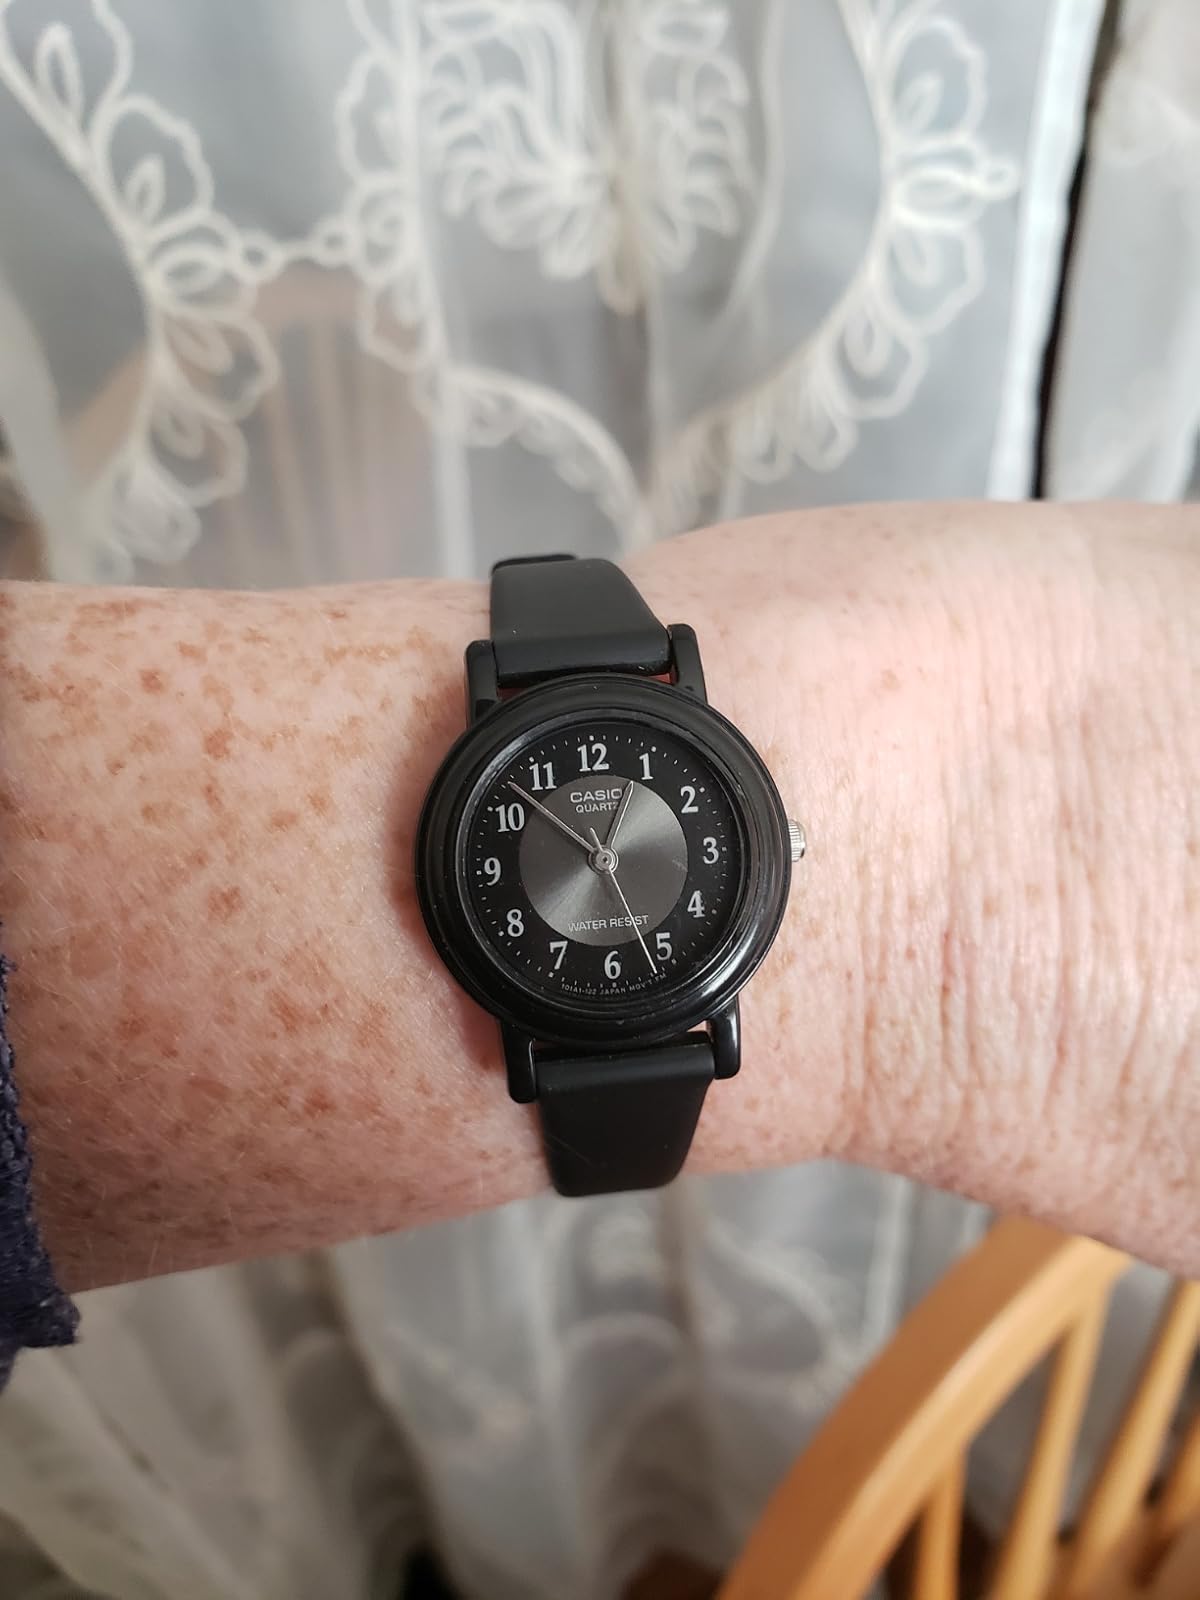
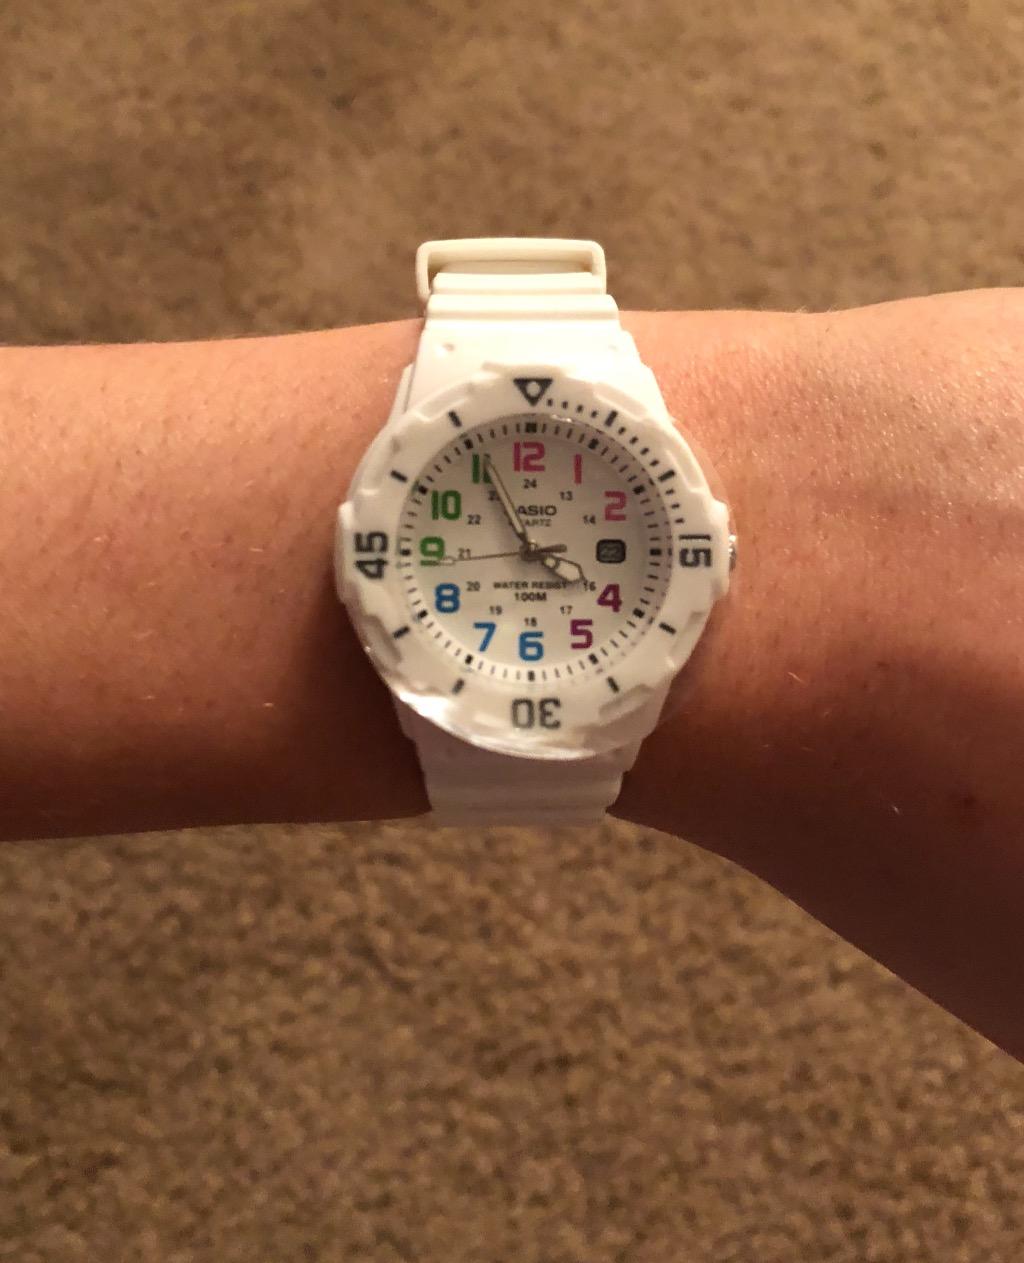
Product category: accessories_watch
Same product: no